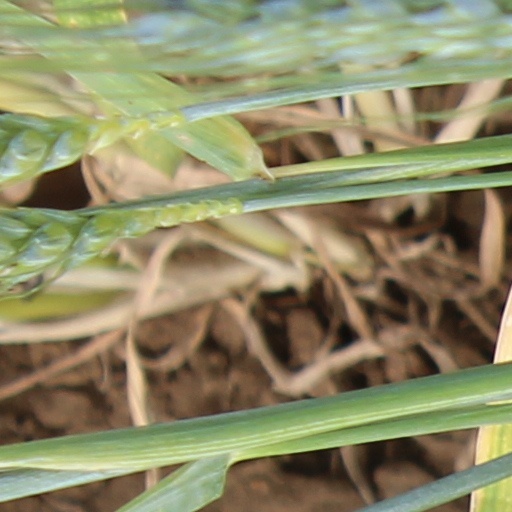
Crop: wheat